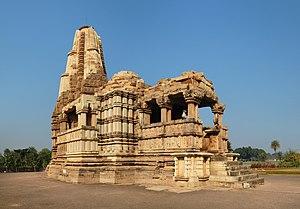
Khajurâho est un village du Madhya Pradesh en Inde. Avant sa destruction, c'était l'une des capitales de la dynastie des Chandela qui, entre le IXᵉ et XIᵉ siècles gouvernait un large royaume englobant presque la totalité du Madhya-Pradesh.
Le temple de Duladeo ou Dulhadeo - - est un temple hindou situé à Khajurâho dans l'état du Madhya Pradesh, en Inde. Il est dédié à Shiva vénéré sous la forme d'un lingam dans le sanctuaire.